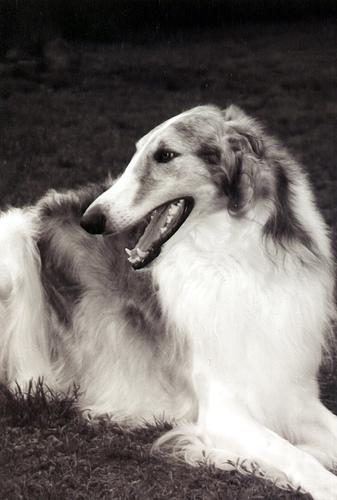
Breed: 226-n000064-borzoi